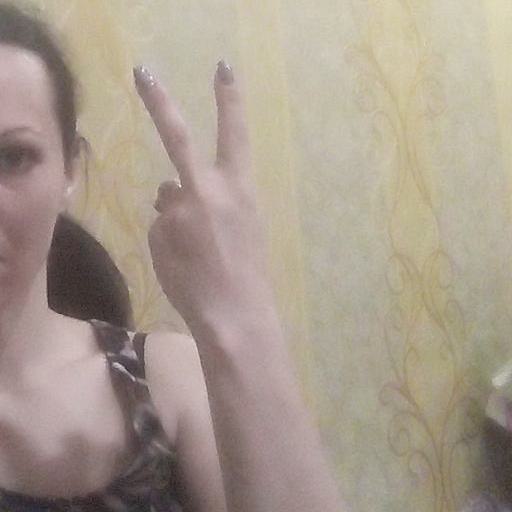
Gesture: peace_inverted